Eliane Caffé

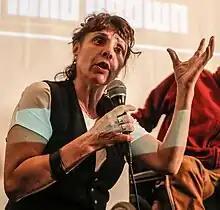
Eliane Caffé

Eliane Caffé (born 1961) is a Brazilian filmmaker. Born in São Paulo, Caffé got a Psychology degree from the Pontifical Catholic University of São Paulo in 1985 and a master's degree from Universidad Autónoma de Madrid in 1992. Caffé directed some short films in the beginning of her career. Her first feature film, "Kenoma", from 1997, was exhibited at the 55th Venice Film Festival, and won the Soleil d'or in the 20th Biarritz Film Festival, among other awards. Her second feature was "Narradores de Javé", from 2003 .